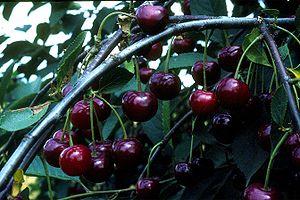
Le cerisier acide, cerisier aigre ou griottier est un arbre fruitier du genre Prunus, famille des Rosaceae. Il est cultivé pour ses fruits, les griottes.